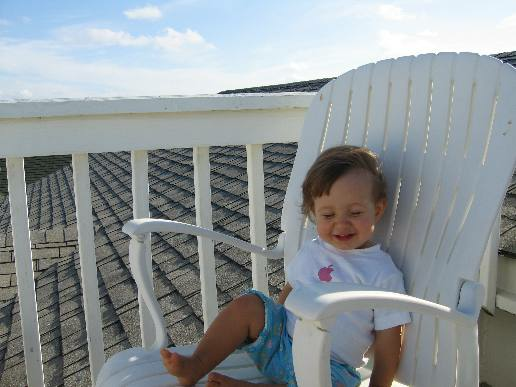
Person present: Yes